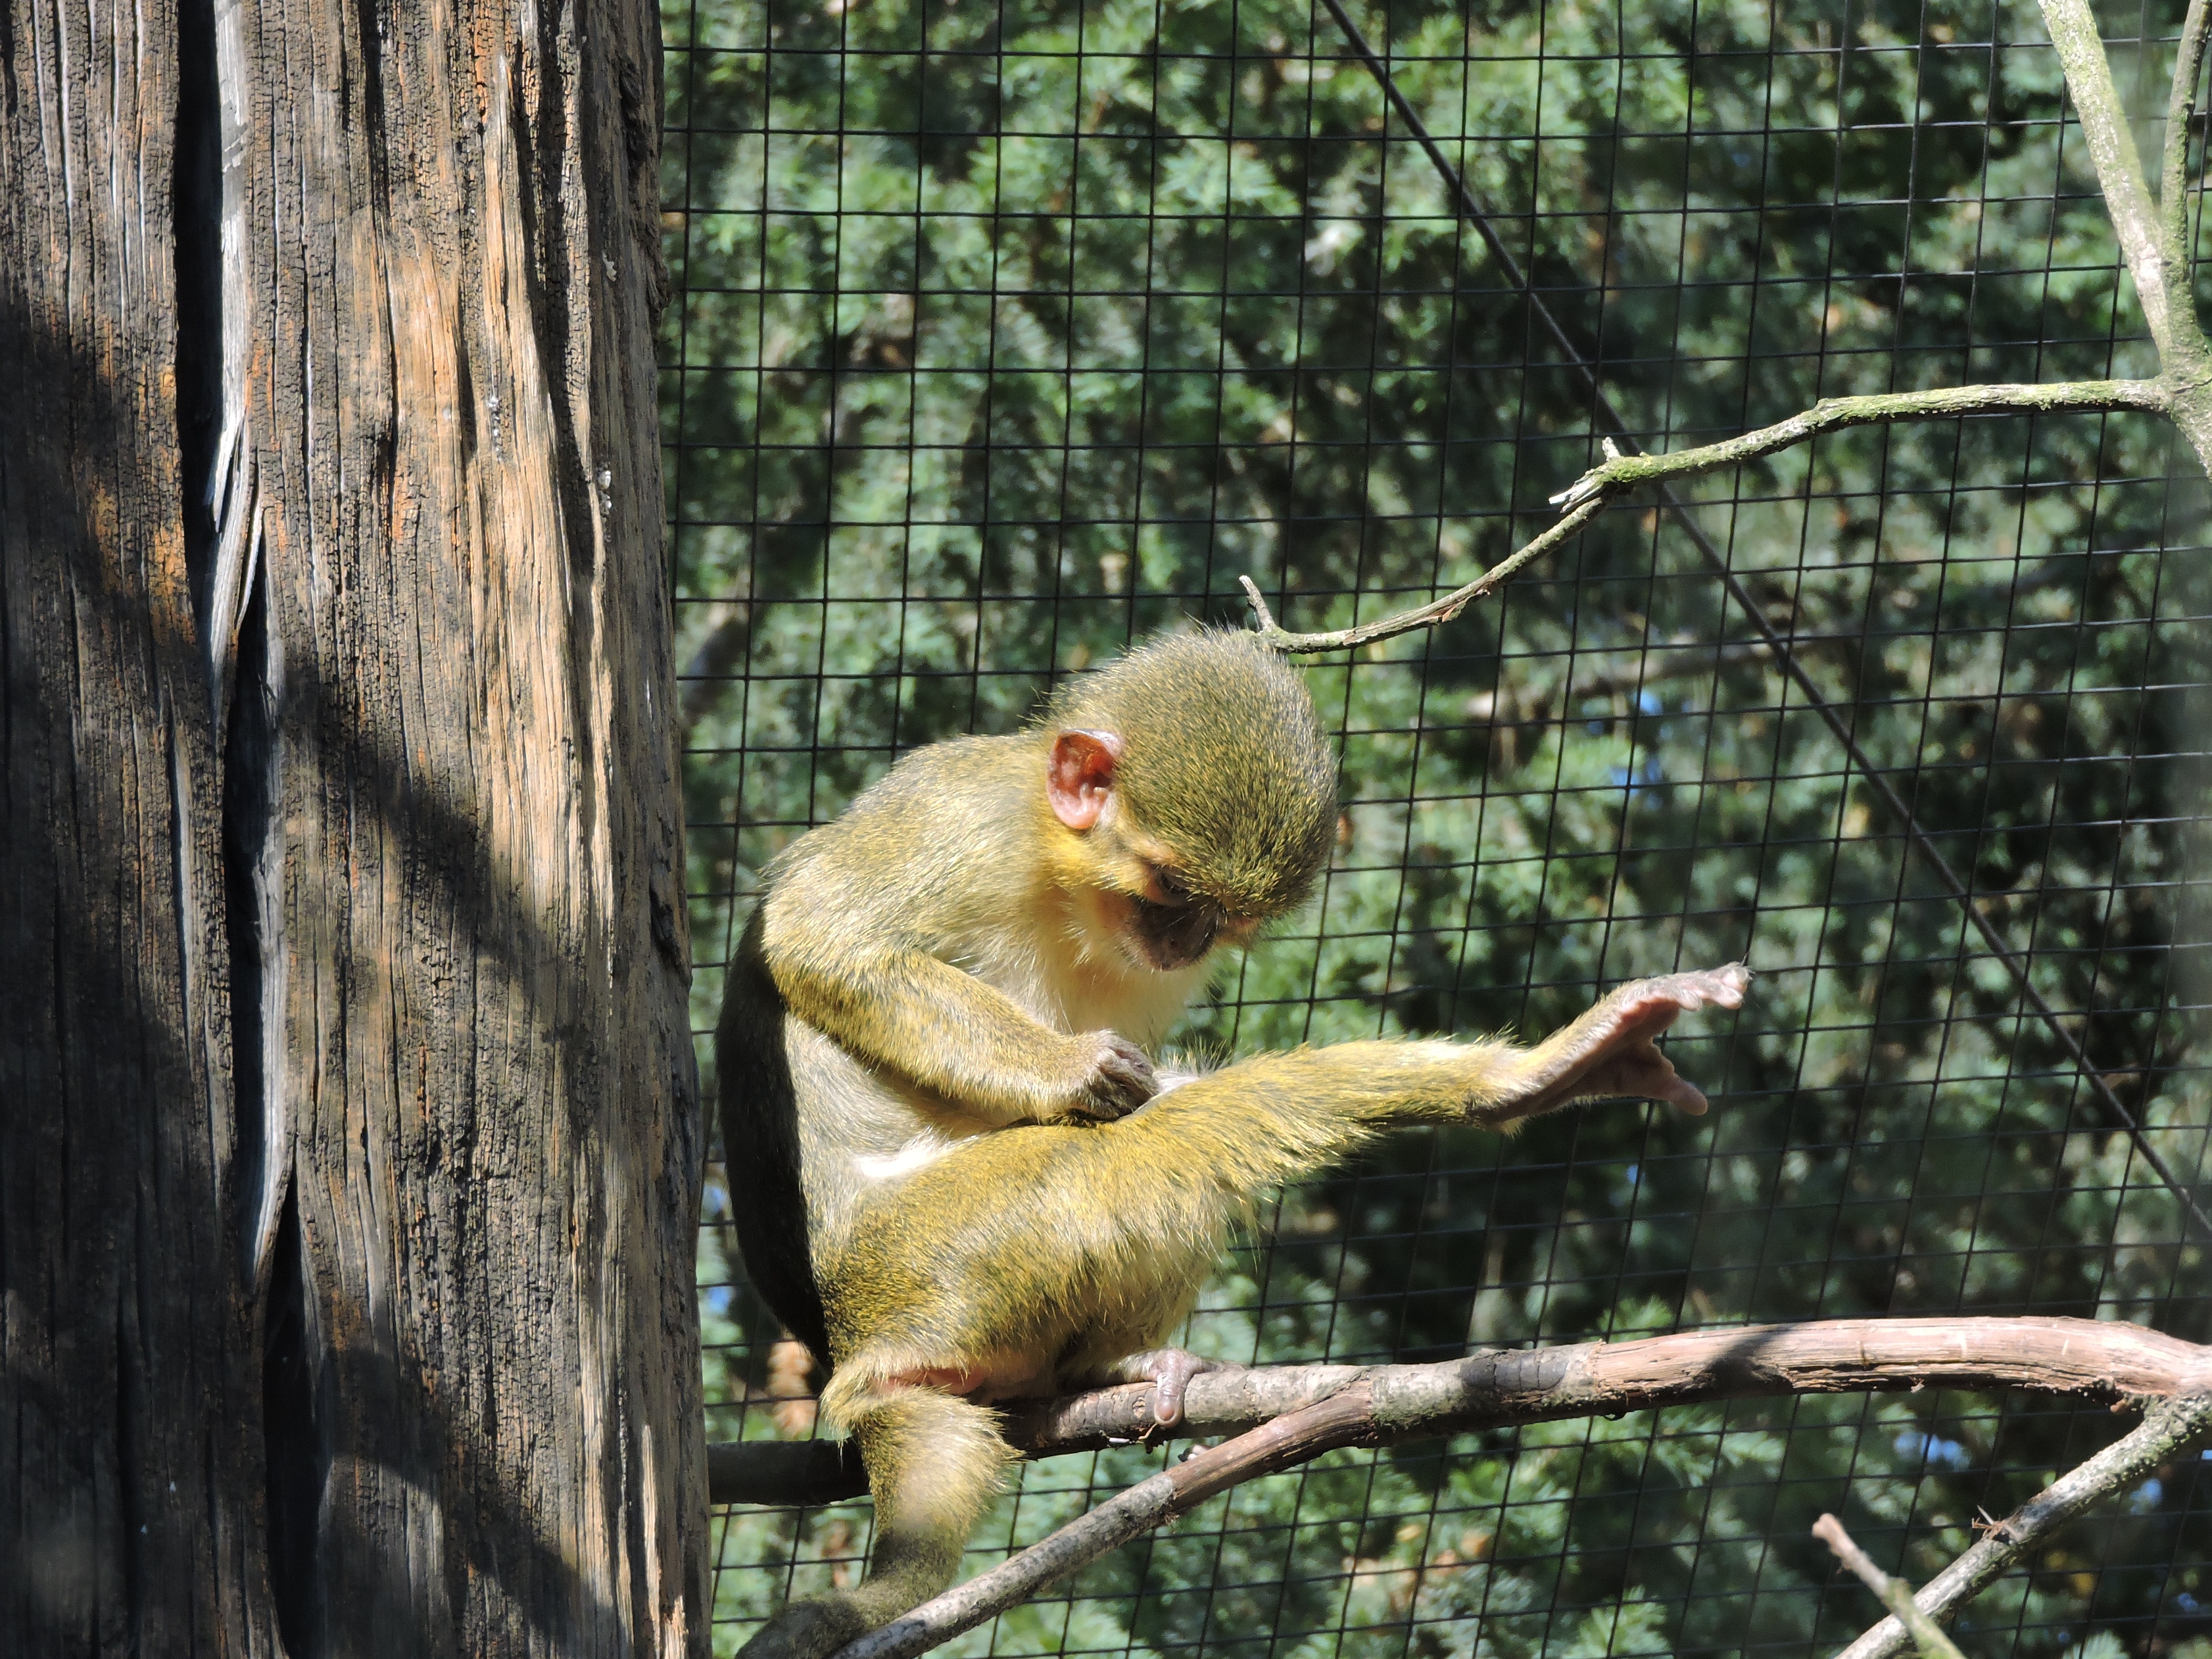
branch, wildlife, zoo, jungle, mammal, monkey, fauna, primate, vertebrate, macaque, the prague zoo, new world monkey